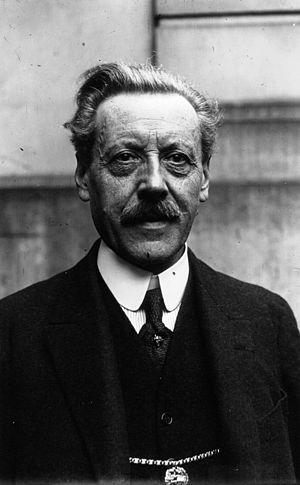
M. Léon Breton (France) vice-président du bureau de l'U.C.I., président de l'U.V.F.
L'Union vélocipédique de France est l'ancêtre de la Fédération française de cyclisme. Elle fut fondée le 6 février 1881 à Paris au café Le Marengo. Le premier président fut le Parisien Paul Devilliers. L'UVF se transforme en Fédération française de cyclisme le 20 décembre 1940.
Léon Breton, né le 24 septembre 1861 à Cravant et mort en juin 1940 à Castelnau-Rivière-Basse, est un dirigeant français du cyclisme. Il était sociétaire du Paris université club et du groupe sportif du Crédit lyonnais.